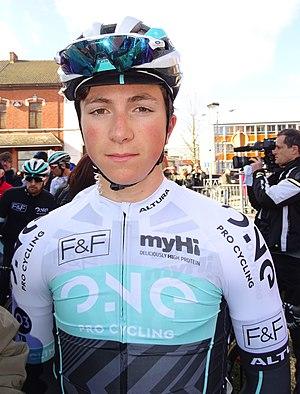
Reportage réalisé le mercredi 2 mars à l'occasion du départ du Samyn des Dames 2016 et du Samyn 2016 à Quaregnon, Belgique.
La saison 2016 de l'équipe cycliste ONE est la deuxième de cette équipe.
Thomas "Tom" Baylis est un coureur cycliste britannique.